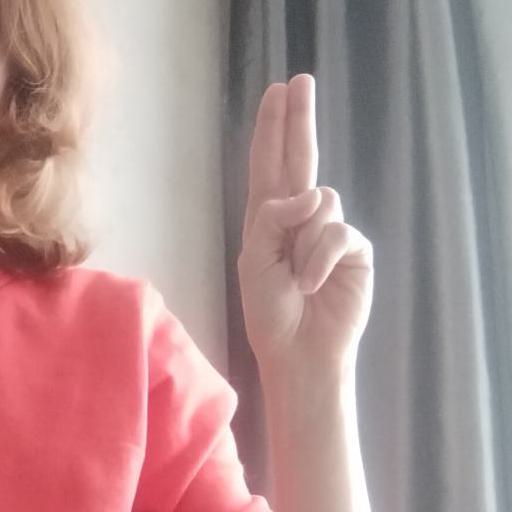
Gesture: two_up